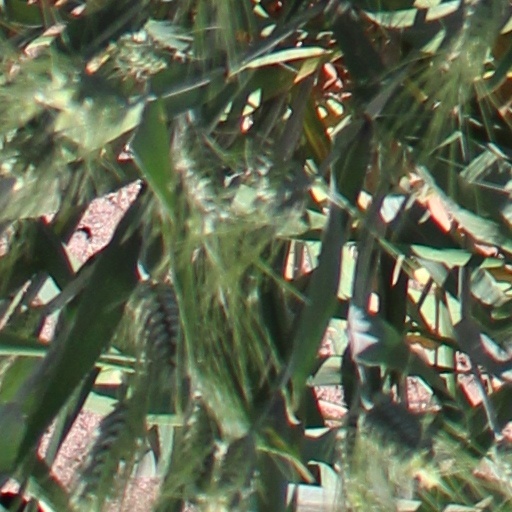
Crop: wheat